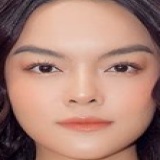
ca sĩ Phạm Quỳnh Anh